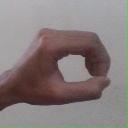
अक्षर: औ